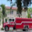
Label: truck